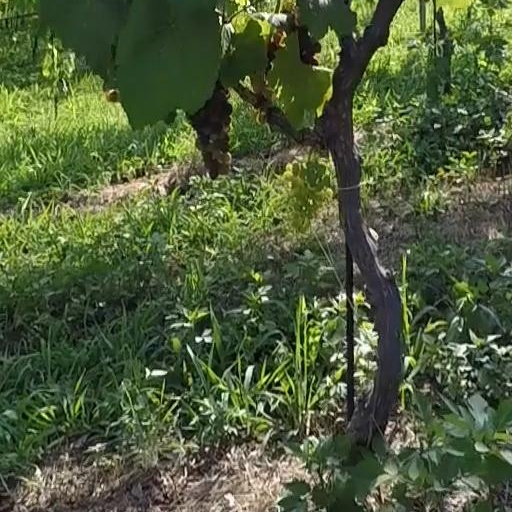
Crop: grape